Marduk-apla-iddina I

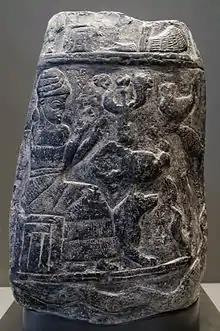
Kudurru of Marduk-apla-iddina I

Marduk-apla-iddina I, contemporarily written in cuneiform as and meaning in Akkadian: "Marduk has given an heir", was the 34th Kassite king of Babylon 1171–1159 BC (short chronology). He was the son and successor of Meli-Shipak II, from whom he had previously received lands, as recorded on a kudurru, and he reigned for 13 years. His reign is contemporary with the Late Bronze Age collapse. He is sometime referred to as Merodach-Baladan I.